Jimmy Houston

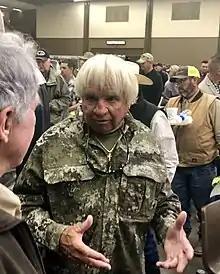
Houston on 10 May 2019 at the West Texas Beast Feast in Lubbock, Texas

Houston was born in San Marcos, Texas on July 28, 1944, and grew up in Moore, Oklahoma. He has written five books about his career with some of his faith sprinkled in. One of his books called "Catch of The Day" is a devotional that explains his love of Christ and shows how fishing works with it interchangeably.